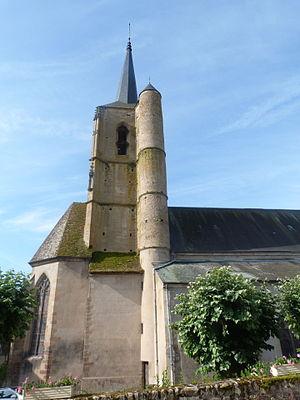
L'église Saint-Jean-Baptiste de Moulins-Engilbert, Nièvre.
Moulins-Engilbert est une commune française située dans le département de la Nièvre, en région Bourgogne-Franche-Comté.
Cet article recense les monuments historiques de la Nièvre, en France.